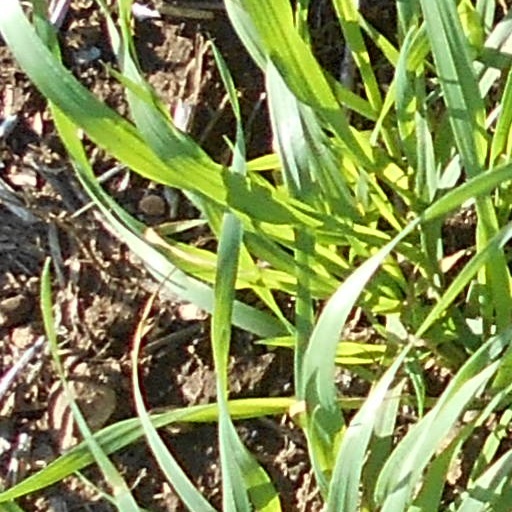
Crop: wheat